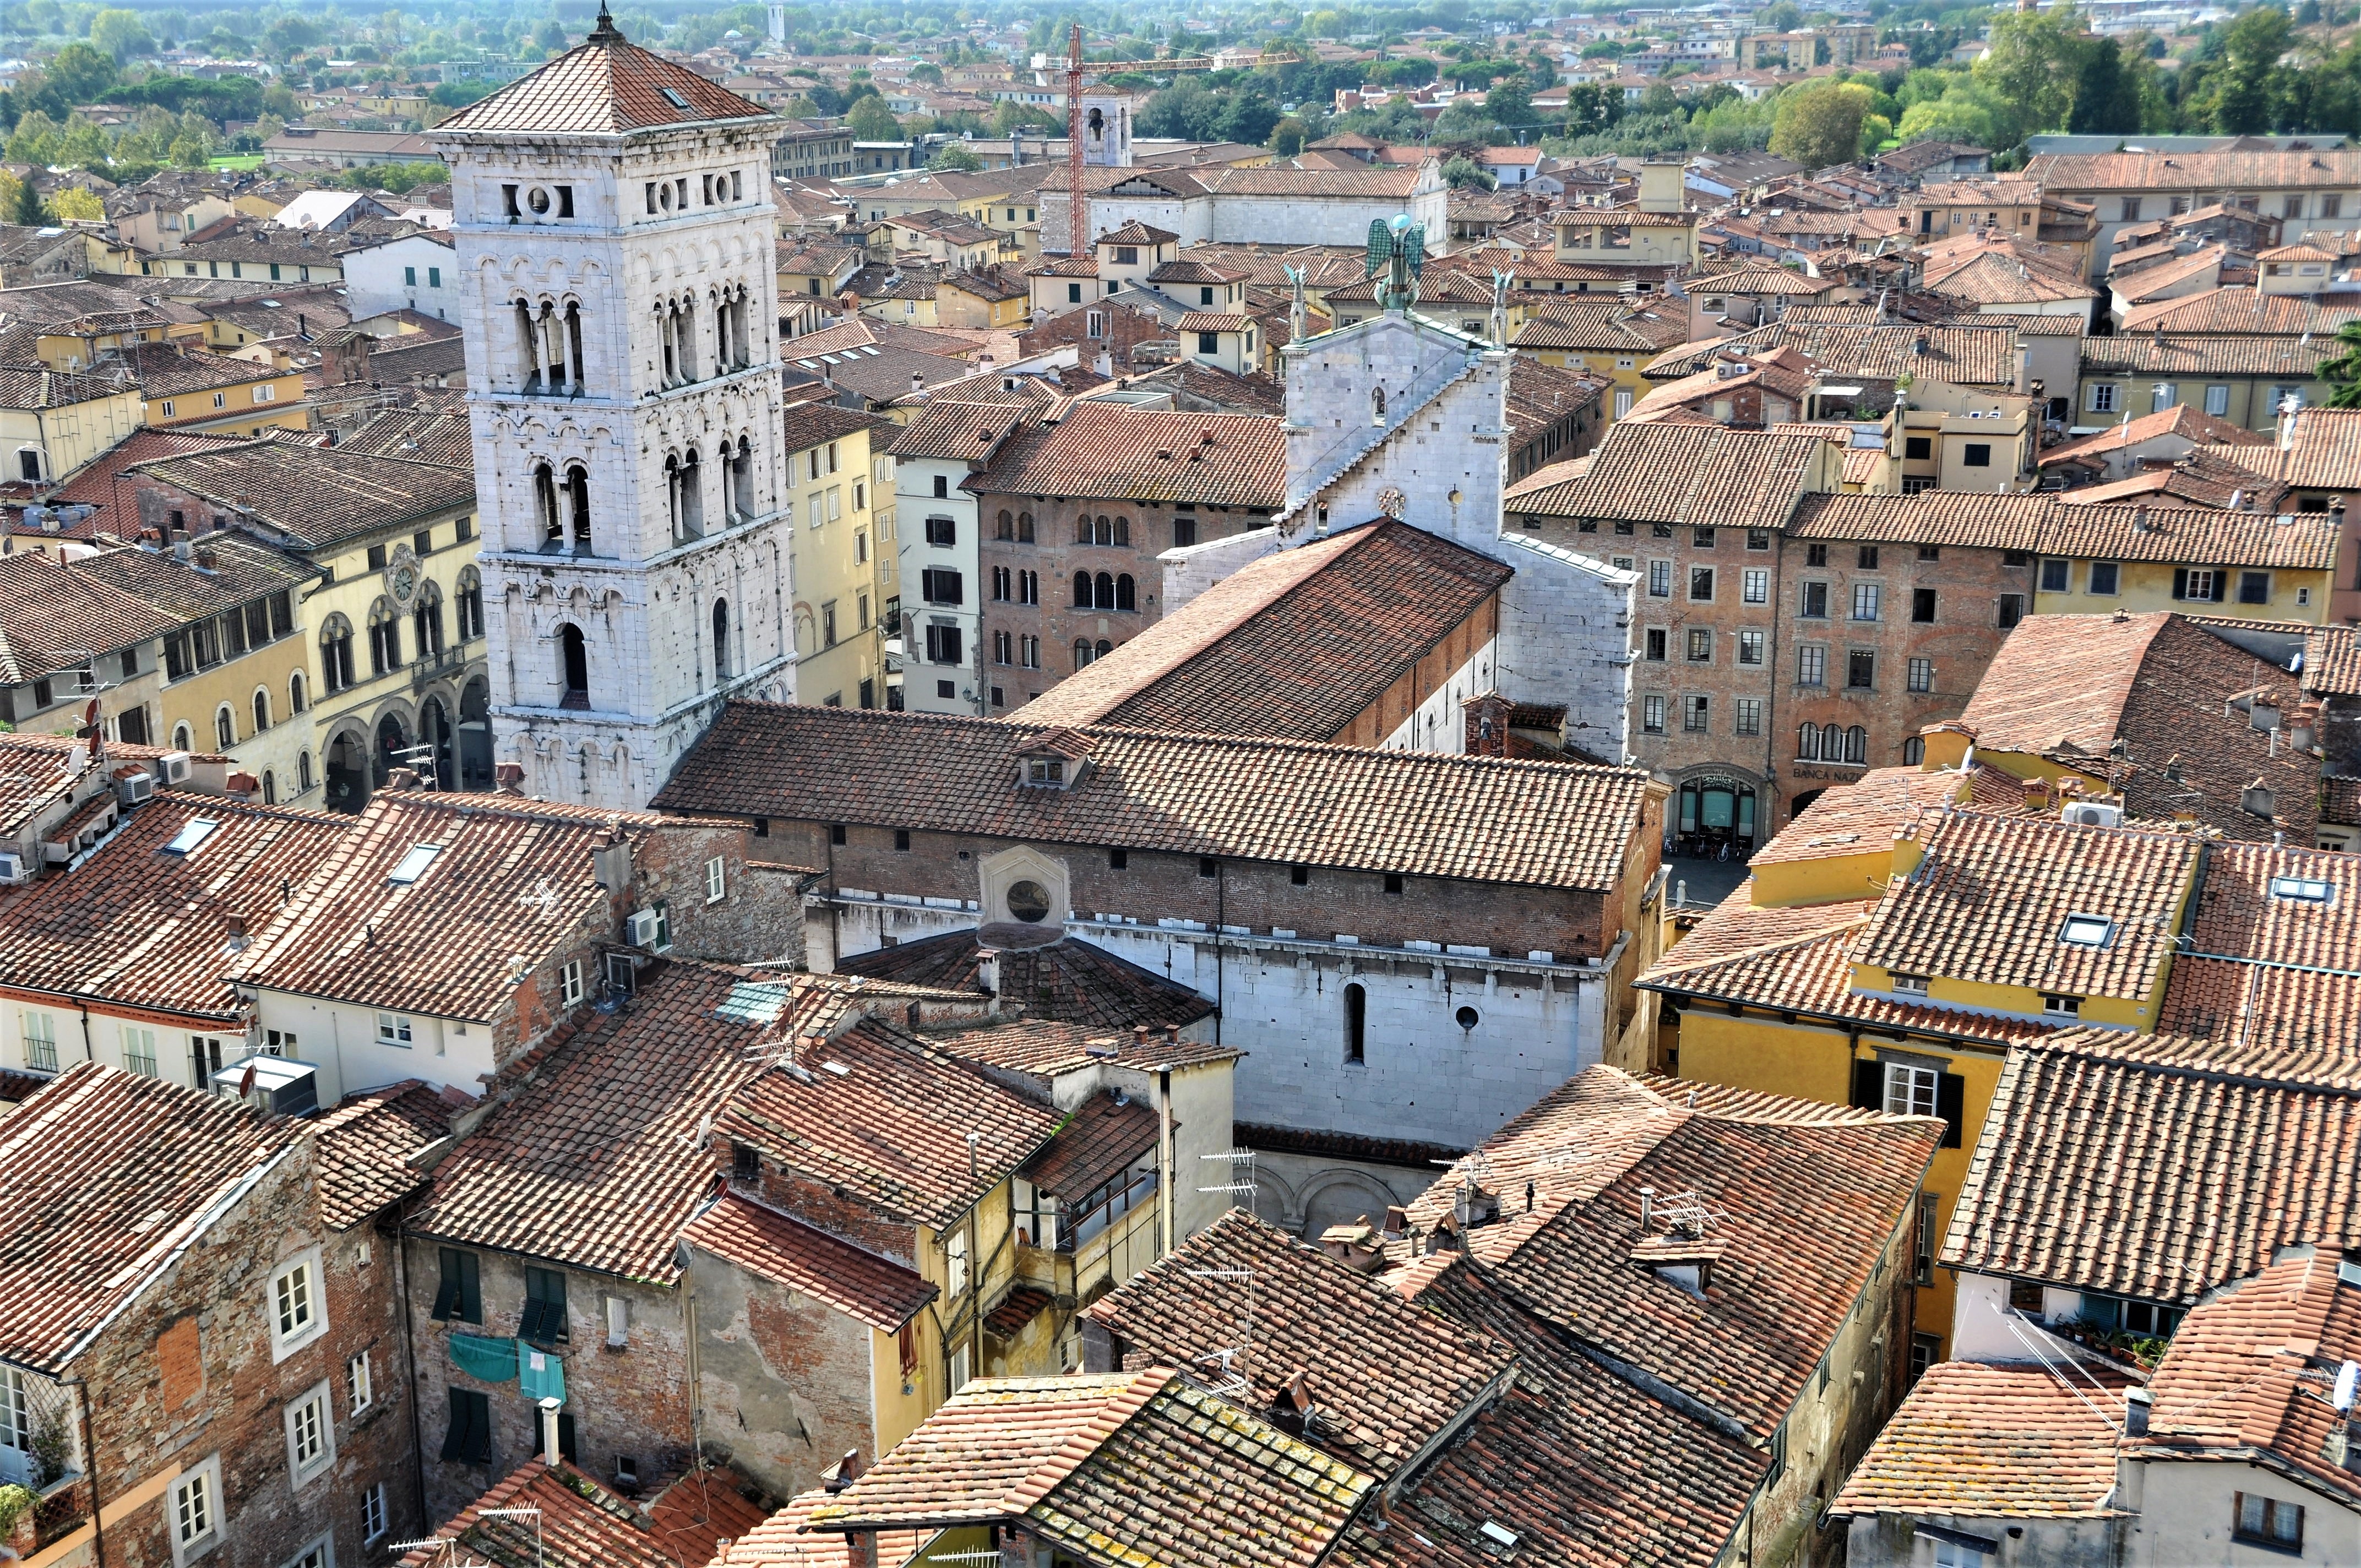
town, city, cityscape, downtown, landmark, italy, tuscany, cathedral, old town, roofs, lucca, neighbourhood, ancient rome, aerial photography, urban area, ancient history, residential area, geographical feature, human settlement